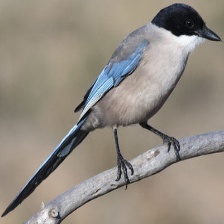
Species: IBERIAN MAGPIE
Scientific name: CYANOPICA COOKI
ImageNet parent category: magpie